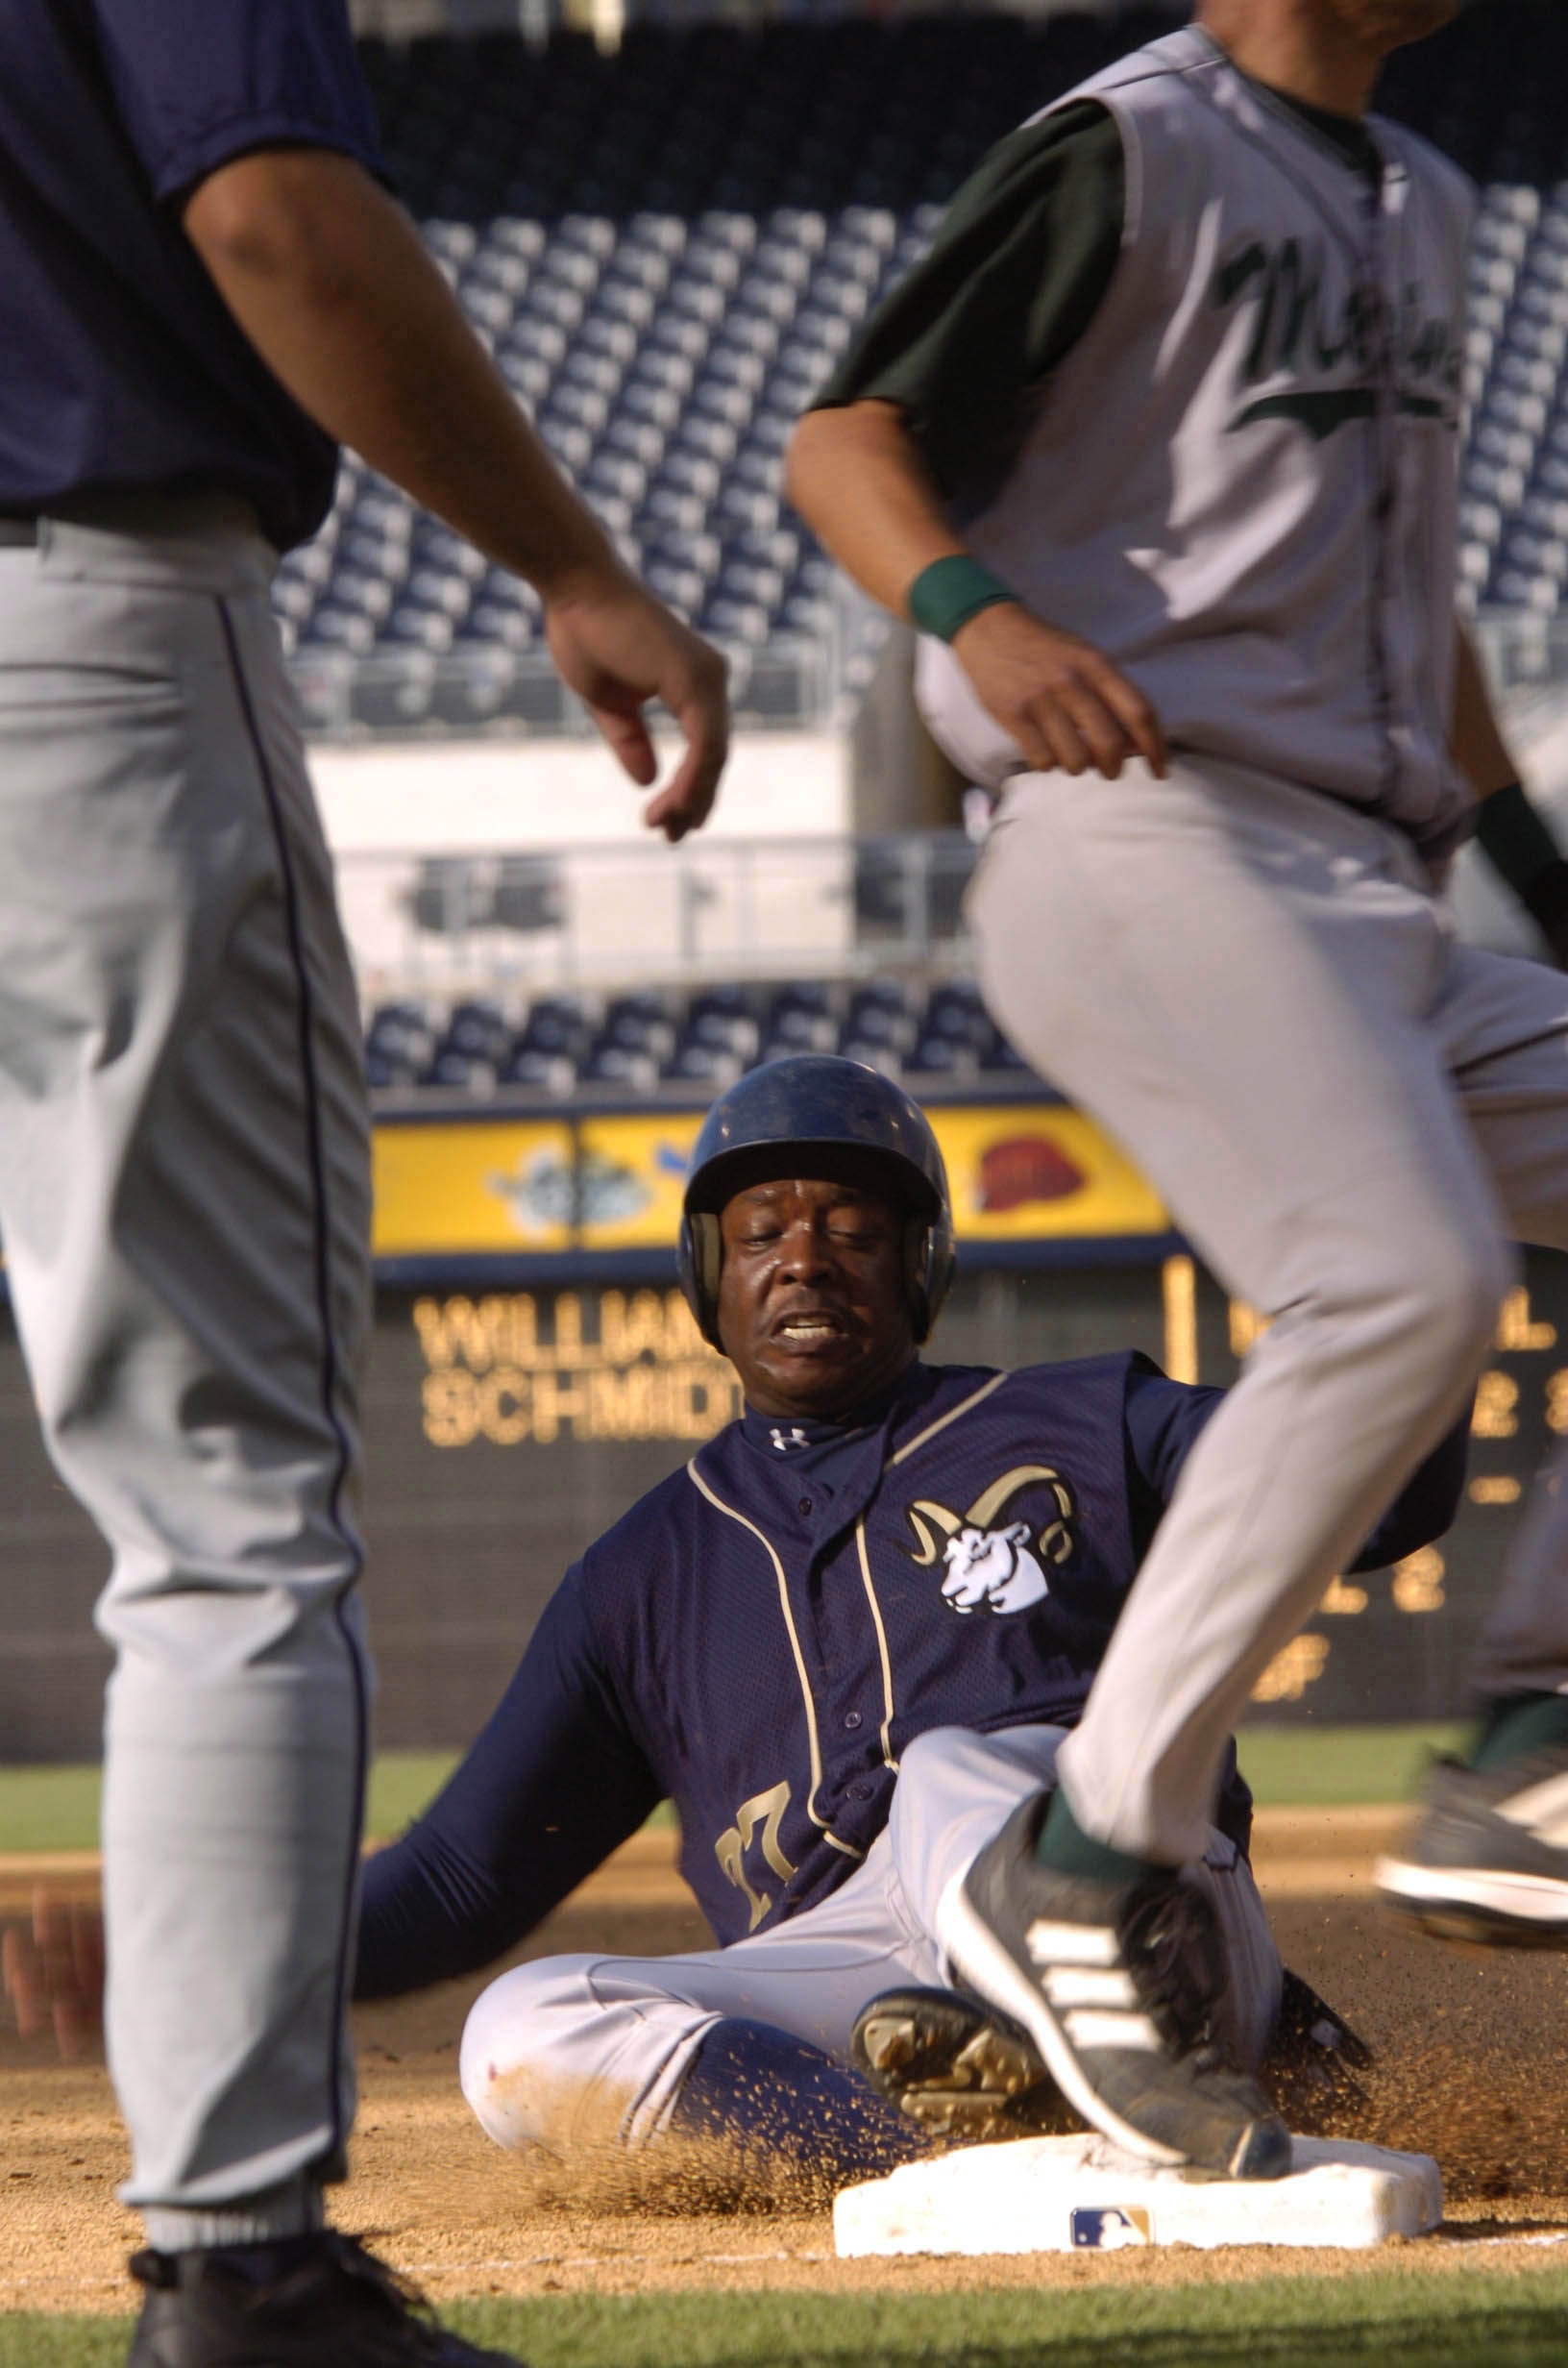
baseball, glove, running, male, action, runner, player, pitch, men, sports, pitcher, slide, college, athletes, coach, tournament, safe, ball game, team sport, third base, third baseman, baseball umpire, college baseball, competition event, bat and ball games, baseball positions